Jaya Arunachalam

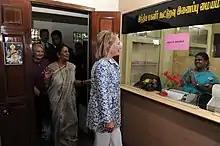
Hillary Clinton visiting the Working Women's Forum in July 2011

The WWF is an apolitical organization, and is secular, anti-case and anti-dowry. It exclusively focuses on women's economic mobilization. According to Arunachalam, the forum was created "to develop the total human resource potential of very poor women workers in the informal sector."